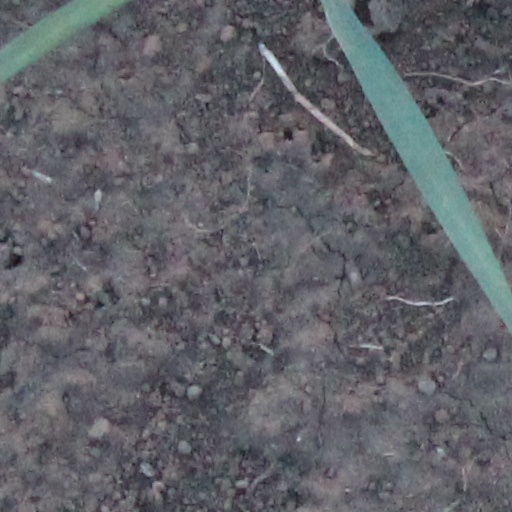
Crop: wheat